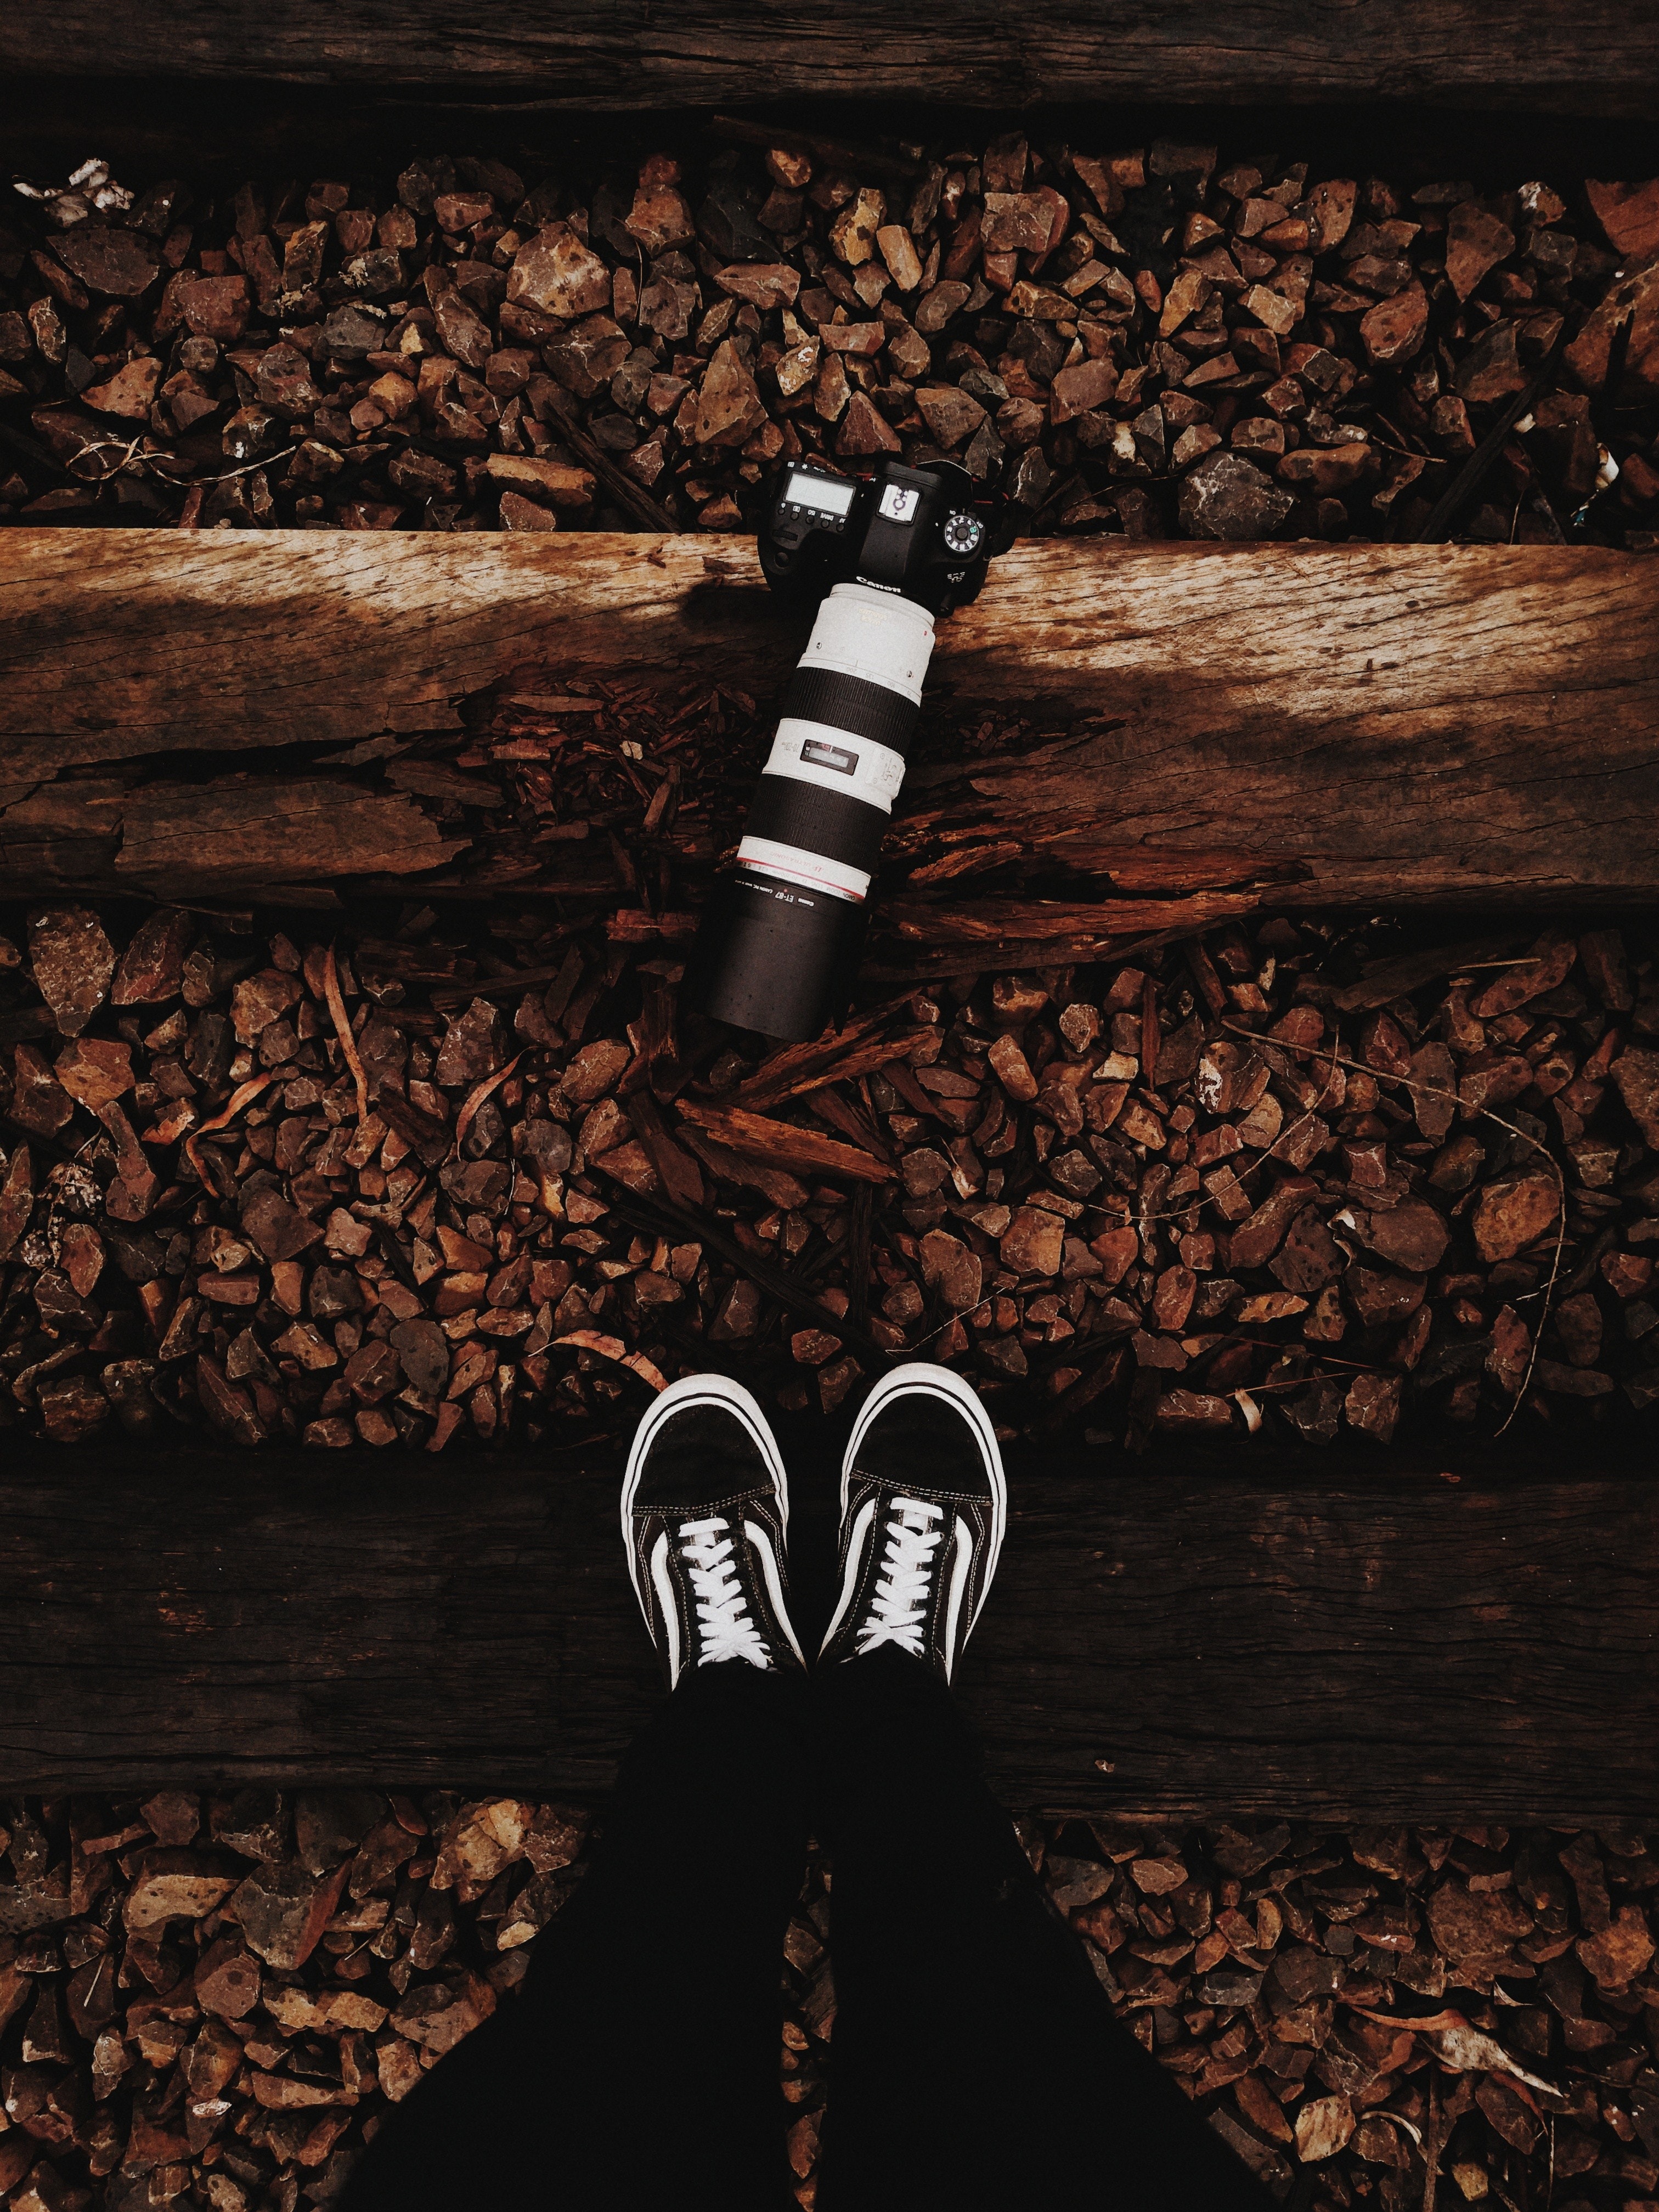
footwear, shoe, brown, font, leg, still life photography, photography, carmine, illustration, darkness, graphic design, graphics